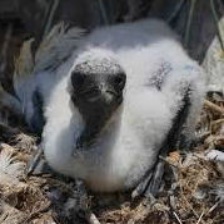
Species: ABBOTTS BOOBY
Scientific name: PAPASULA ABBOTTI